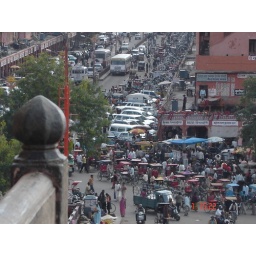
Old Jaipur shopping place.....All the shops were neatly numbered and wall painted in Pink....hence called pink city